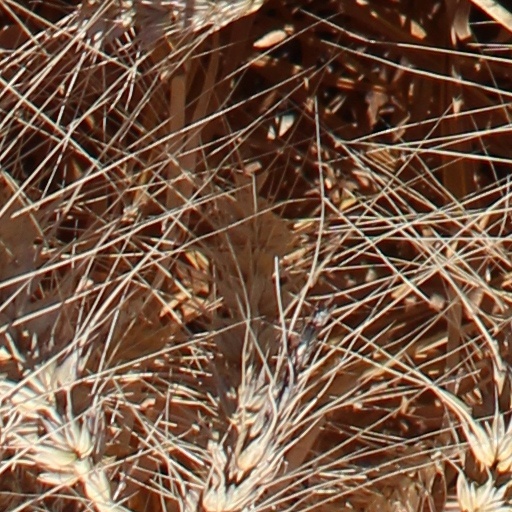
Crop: wheat